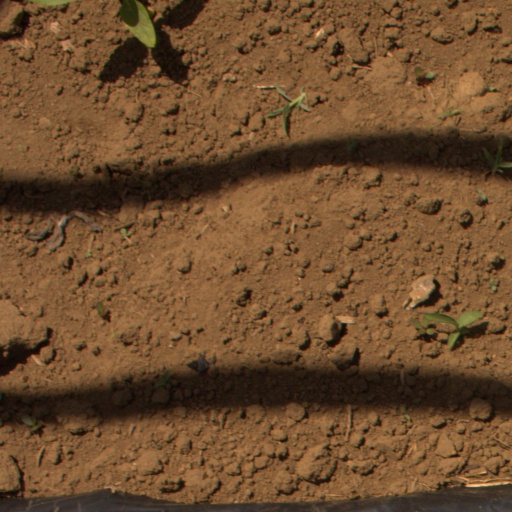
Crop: Jerusalem artichoke